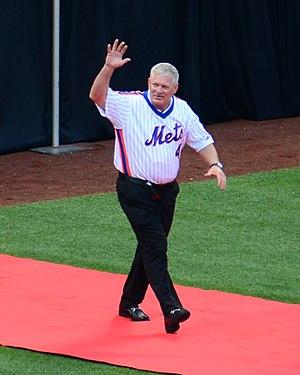
Leonard Kyle Dykstra est un ancien voltigeur de centre des Ligues majeures de baseball.